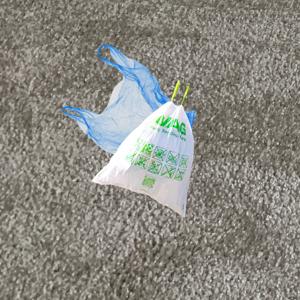
Label: plasticbags